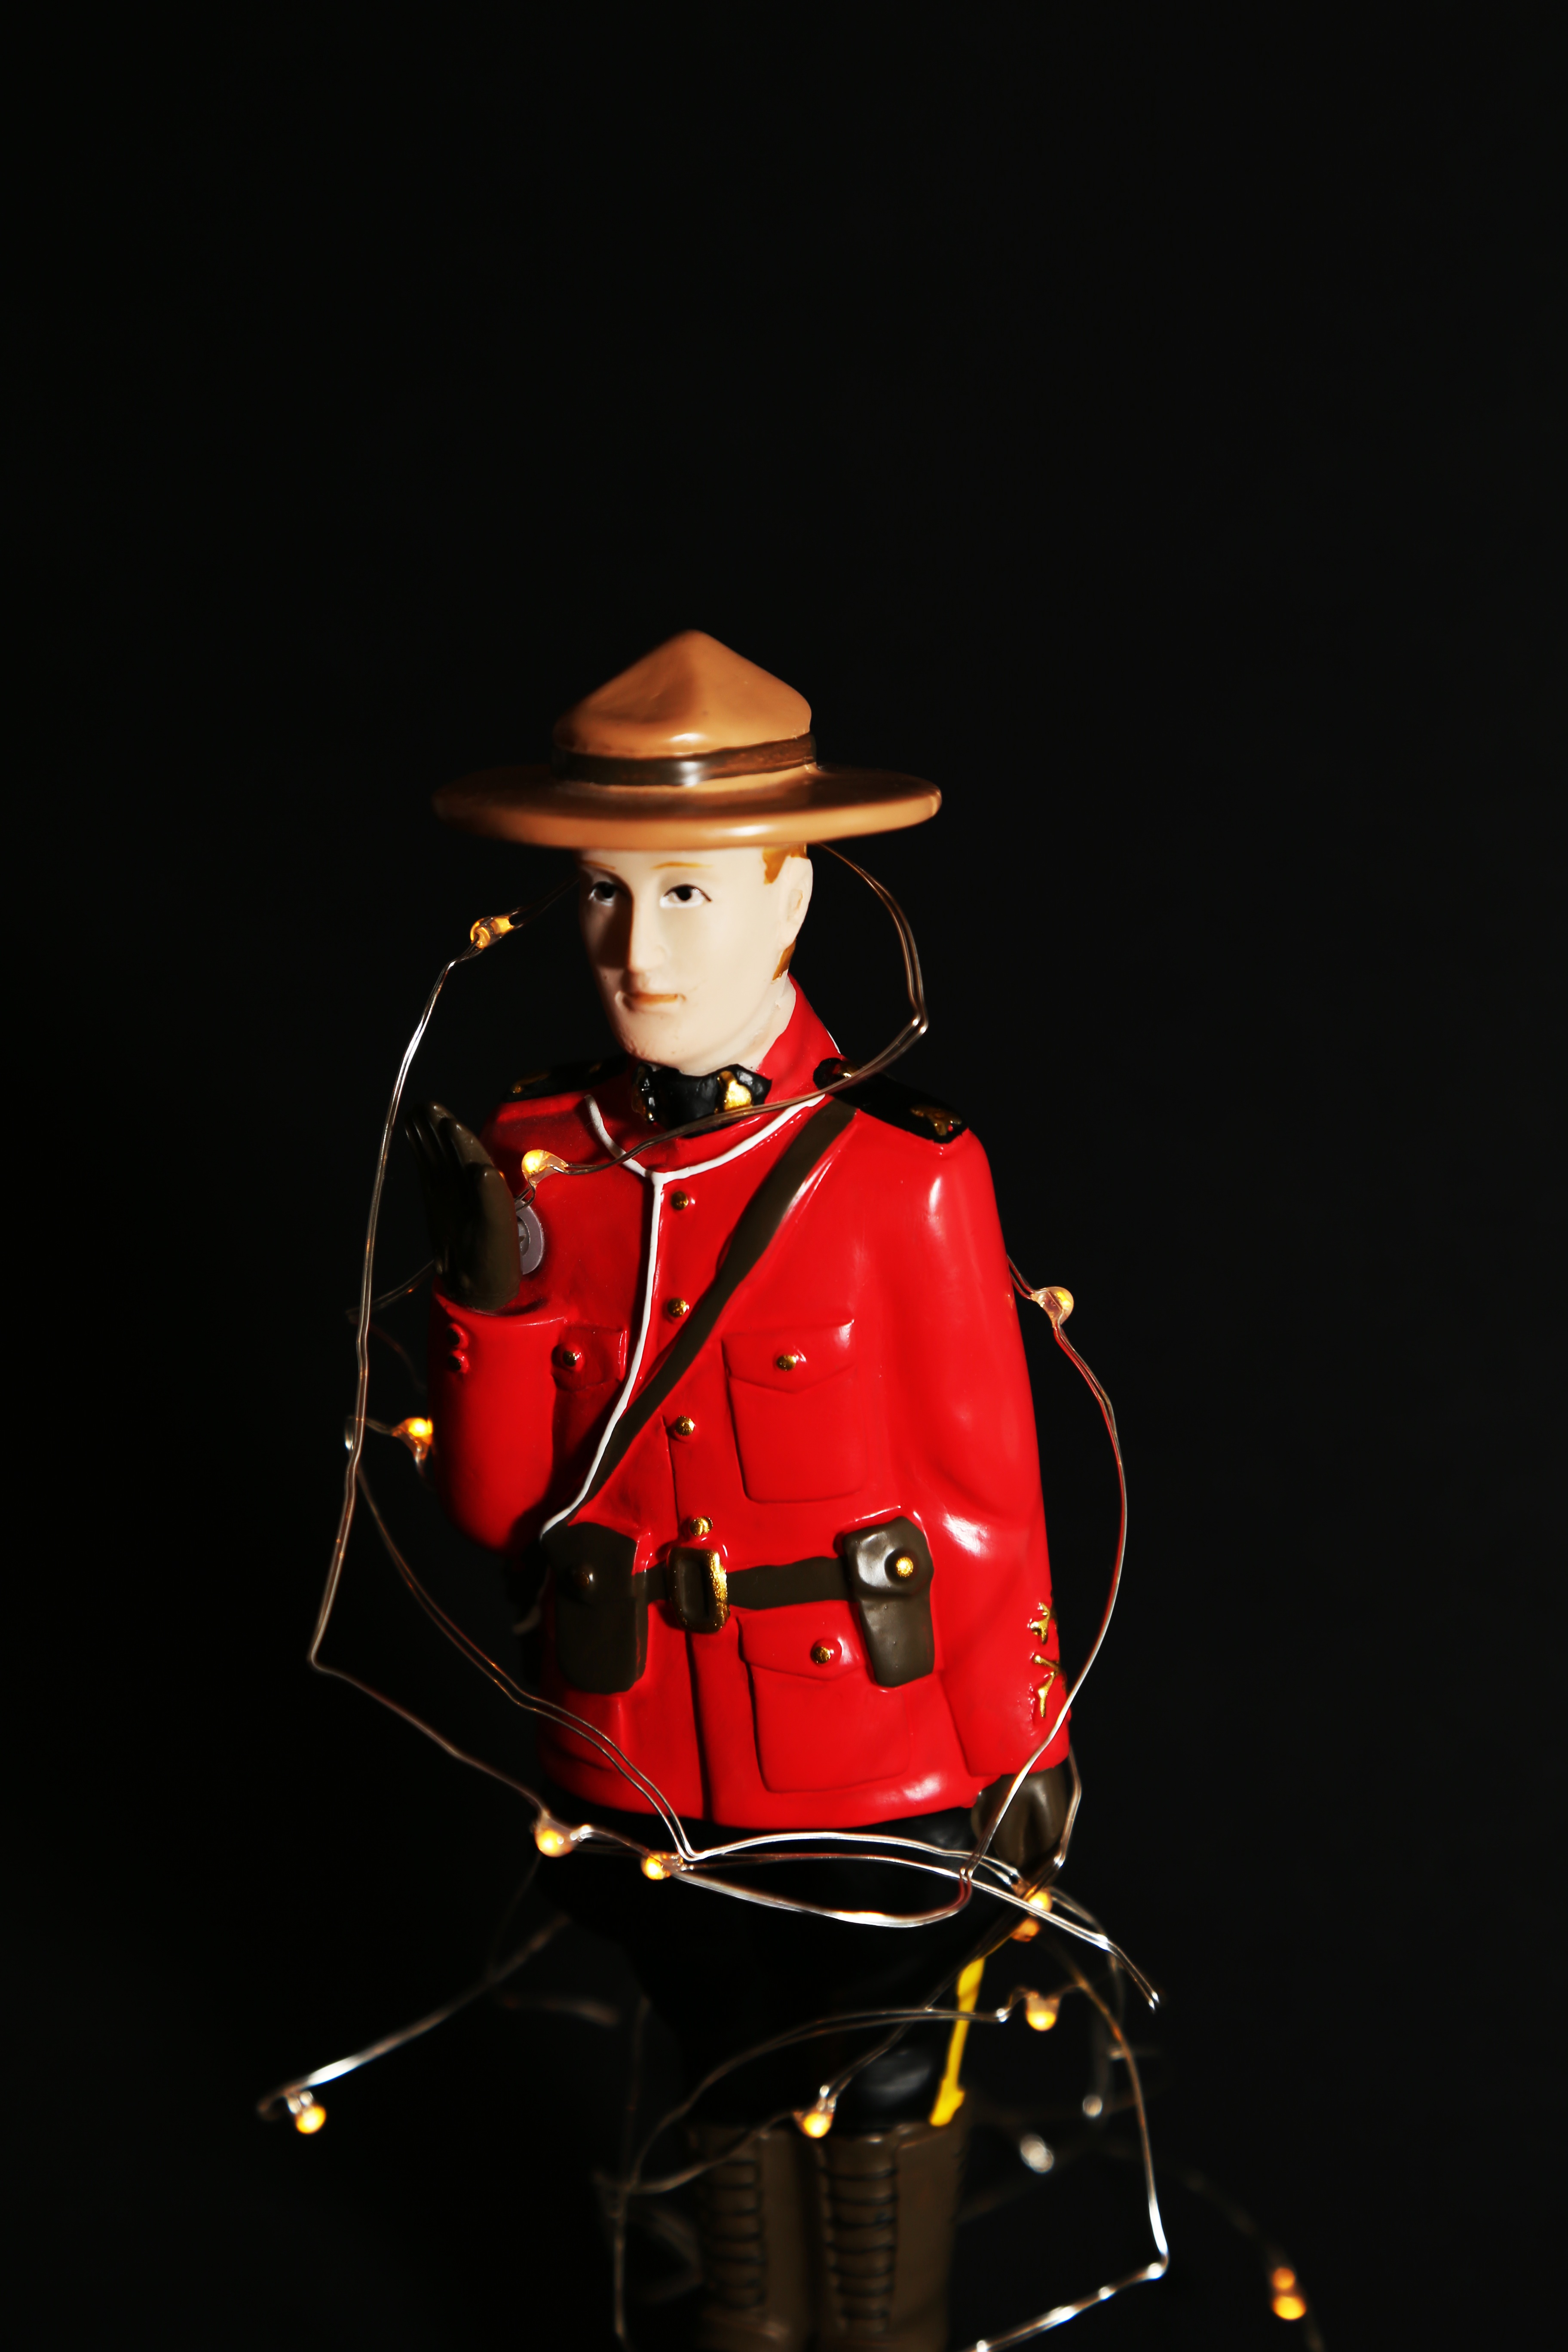
red, toy, illustration